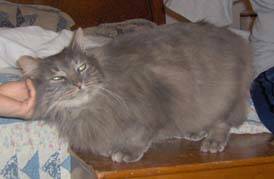
Label: cat